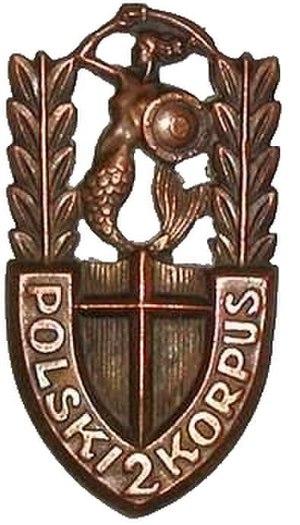
Le 15ᵉ groupe d'armées est un groupe d'armées de la Seconde Guerre mondiale composé de la 5ᵉ armée américaine et de la 8ᵉ armée britannique.